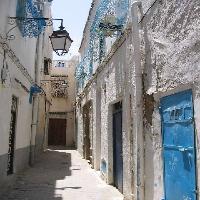
Weather: sun or clear